Law & Order: Special Victims Unit season 14

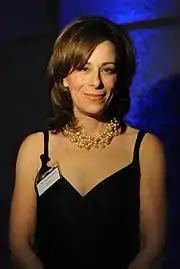
Jane Kaczmarek guest starred in "Beautiful Frame" as Suffolk County DA Pam James.

Scott Bakula guest starred in the episode "Vanity's Bonfire" as a lawyer who's being considered for the U.S. Supreme Court and is accused of fathering a child outside of marriage. "People might make the comparisons to John Edwards", Warren Leight said, referring to the onetime Democratic hopeful who admitted to having a child with his mistress. Elliott Gould and Charles Grodin guest starred in the episode "Lessons Learned", which is inspired by the Penn State child sex abuse scandal and Jerry Sandusky. On November 20, 2012, showrunner/EP Warren Leight tweeted that along with Gould and Grodin; Buck Henry, Frank Wood, Robert Sella, Anthony Rapp, and Elizabeth Marvel would also be guest starring in "Lessons Learned".